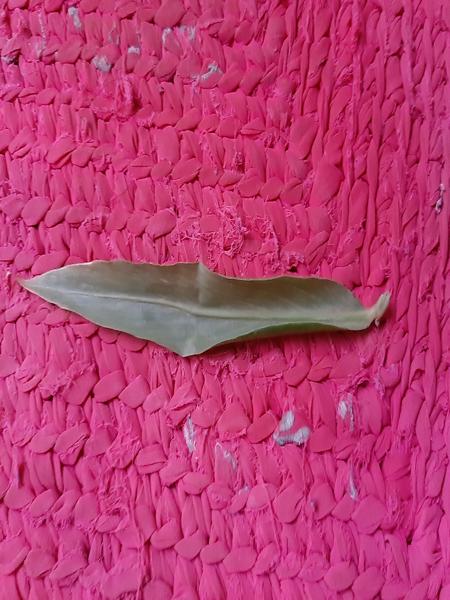
Plant: Ginger